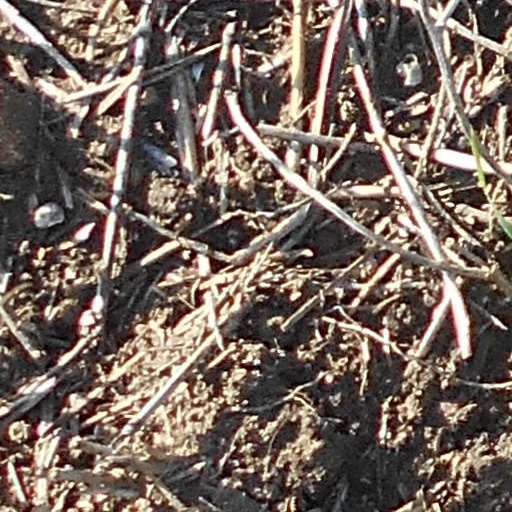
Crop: wheat